Special route

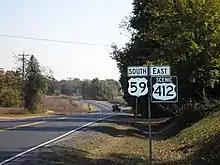
Sign for Scenic US 412 (now US 412 Alternate) in Kansas, OK, concurrent with US 59

Routes with special designations in the U.S. have typical behavior that distinguishes them from other routes. There are, however, many exceptions to the common behavior, depending on the situation.